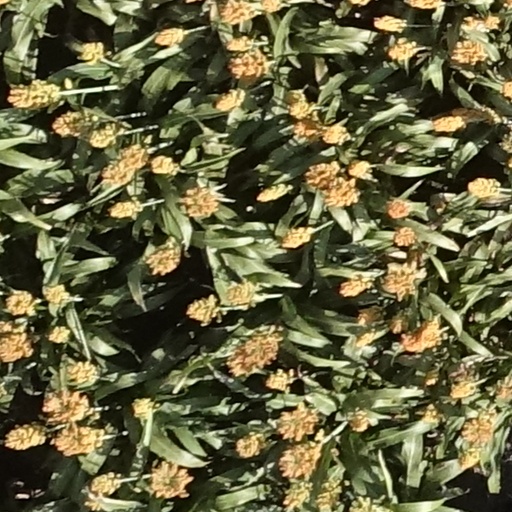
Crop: sorghum